Saint Mary's College of California

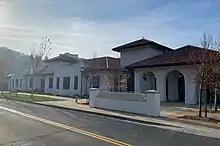
Alioto Recreation Center

Athletics facilities include McKeon Pavilion (basketball and volleyball), Saint Mary's Stadium (soccer and rugby), Madigan Gym, Louis Guisto Field (baseball), Cottrell Field (softball) as well as additional soccer, rugby and intramural fields. The college also operates Timothy Korth Tennis Complex and frequently hosts conference, area and regional tennis tournaments. In March 2015, the college opened the new Joseph L. Alioto Recreation Center.